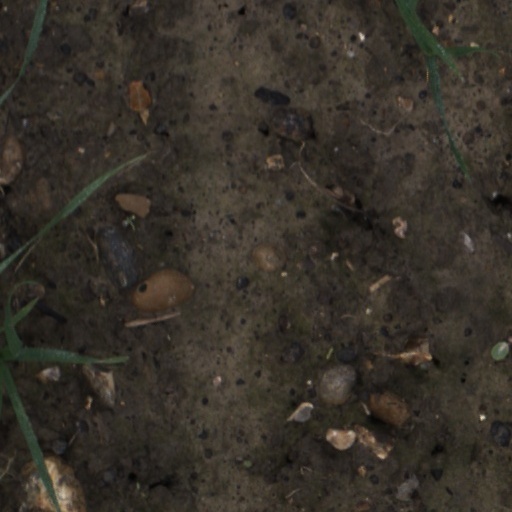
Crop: wheat